Easter Rising

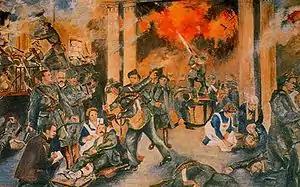
"Birth of the Irish Republic" by Walter Paget, depicting the GPO during the shelling

The third major scene of fighting during the week was in the area of North King Street, north of the Four Courts. The rebels had established strong outposts in the area, occupying numerous small buildings and barricading the streets. From Thursday to Saturday, the British made repeated attempts to capture the area, in what was some of the fiercest fighting of the Rising. As the troops moved in, the rebels continually opened fire from windows and behind chimneys and barricades. At one point, a platoon led by Major Sheppard made a bayonet charge on one of the barricades but was cut down by rebel fire. The British employed machine guns and attempted to avoid direct fire by using makeshift armoured trucks, and by mouse-holing through the inside walls of terraced houses to get near the rebel positions. By the time of the rebel headquarters' surrender on Saturday, the South Staffordshire Regiment under Colonel Taylor had advanced only down the street at a cost of 11 dead and 28 wounded. The enraged troops broke into the houses along the street and shot or bayoneted fifteen unarmed male civilians whom they accused of being rebel fighters.